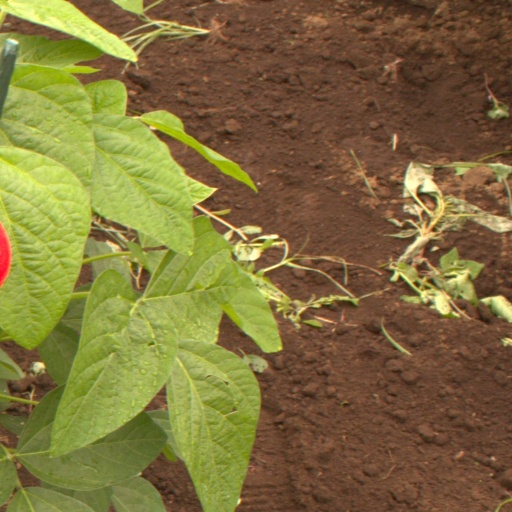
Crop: soybean